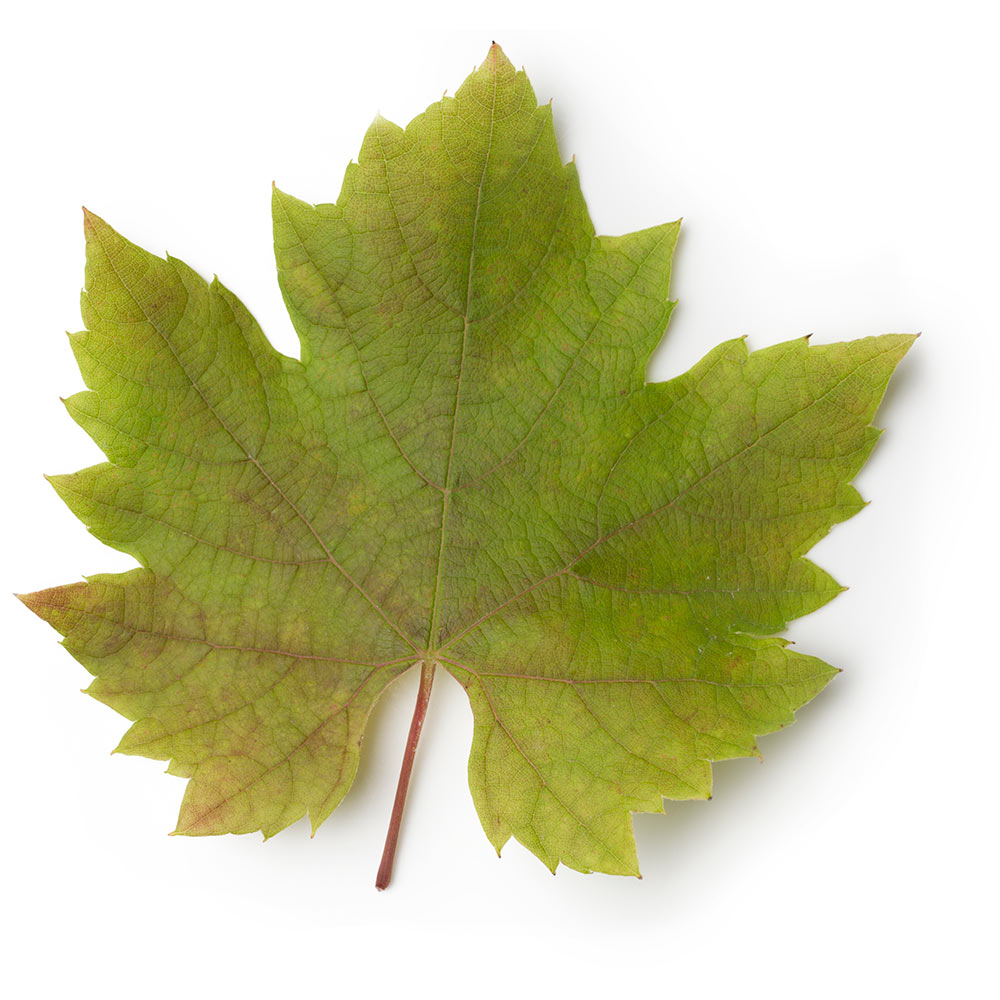
Label: grape leaf
Plant: grape
Condition: healthy